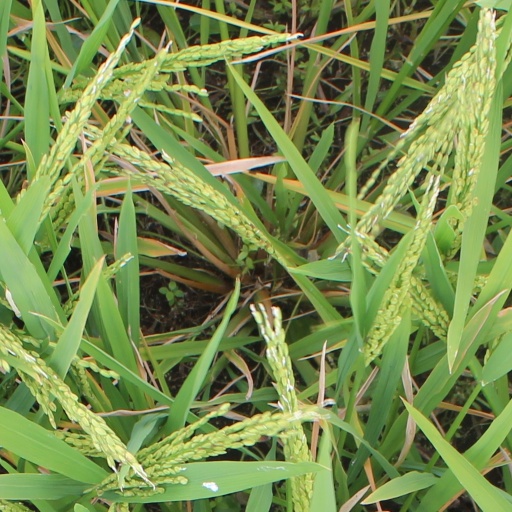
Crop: rice